Newport, Wales

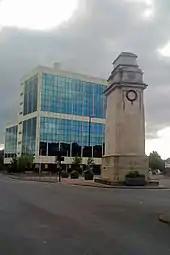
The Cenotaph, Clarence Place

Newport bus station is the largest bus interchange in the county, with 24 stands. It was built as part of the adjacent Friars Walk shopping centre and the station opened in December 2015.